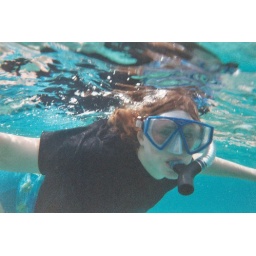
Ruth in the clear blue water